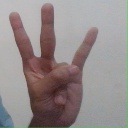
अक्षर: क्ष